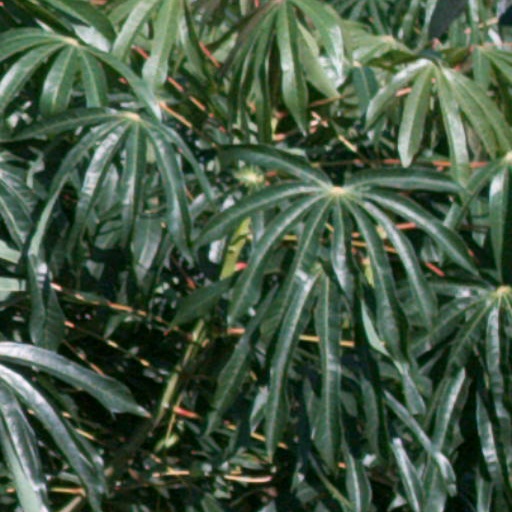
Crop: cassava